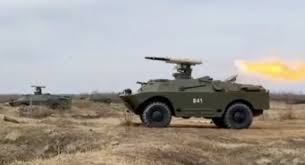
Label: BRDM